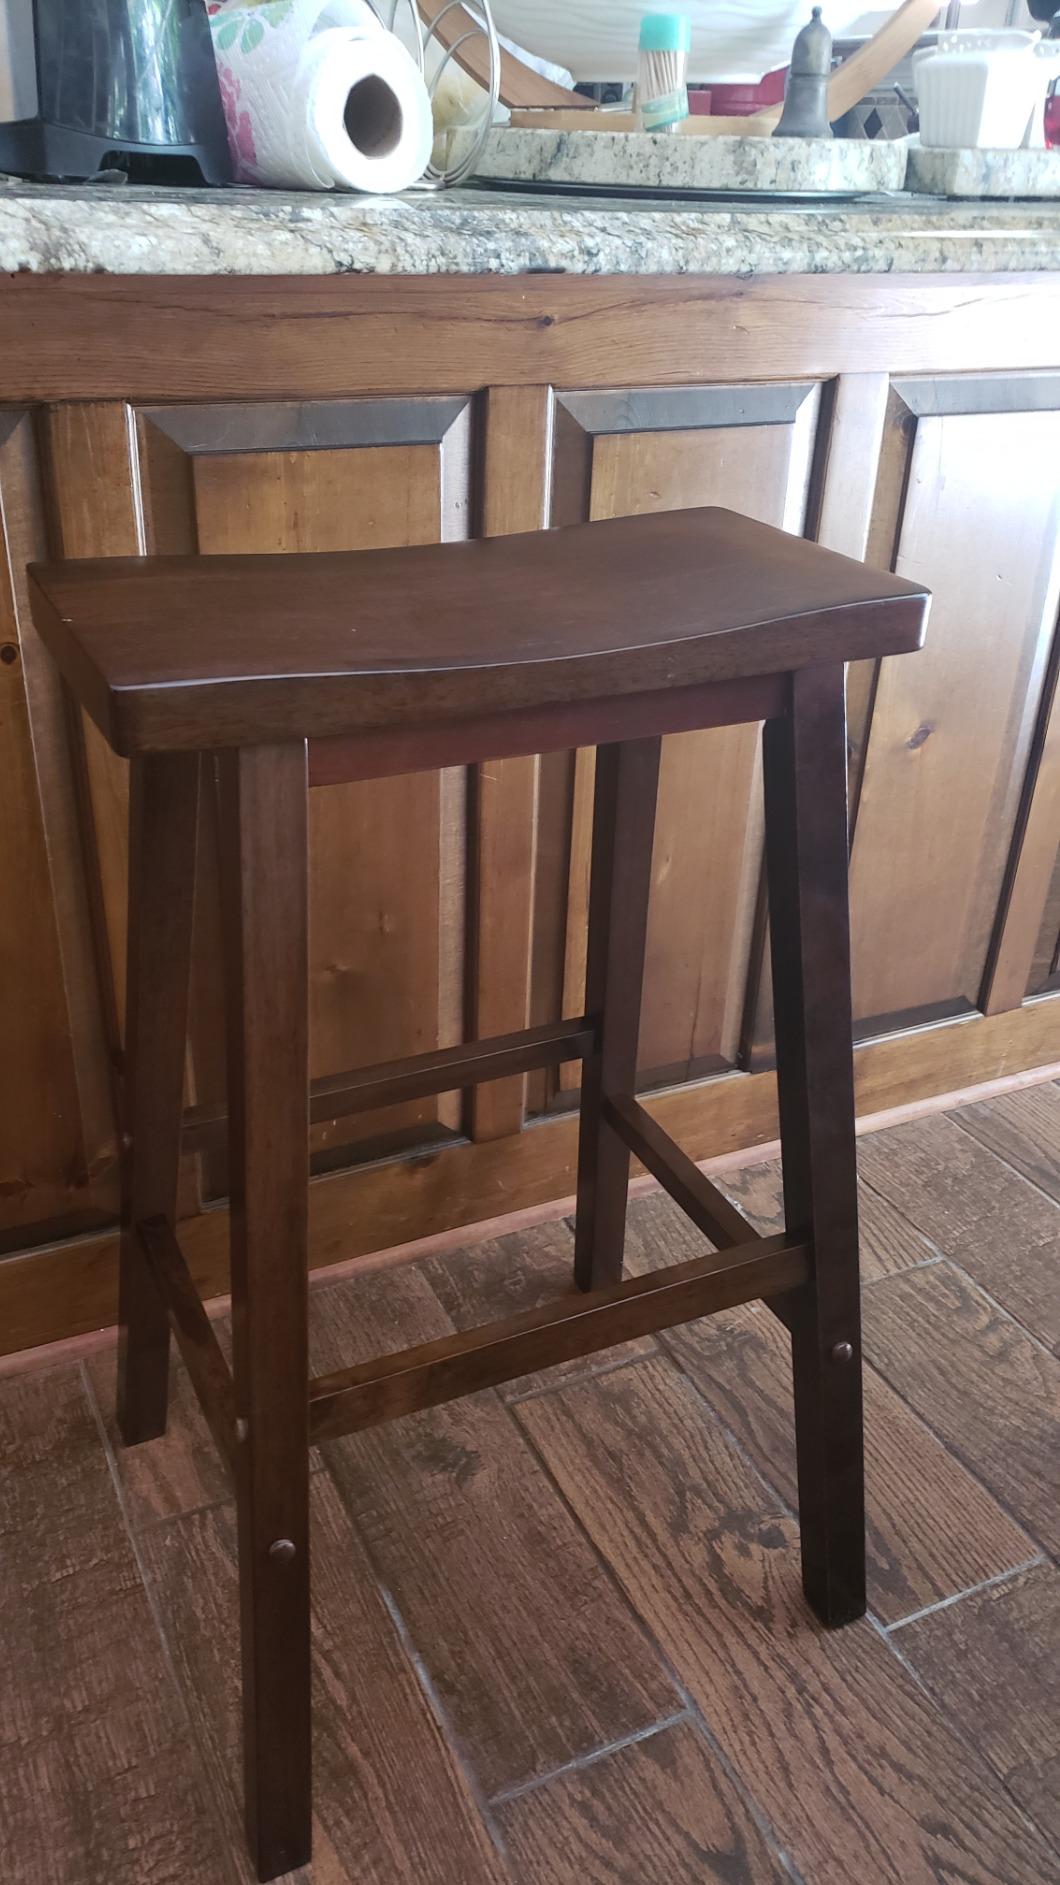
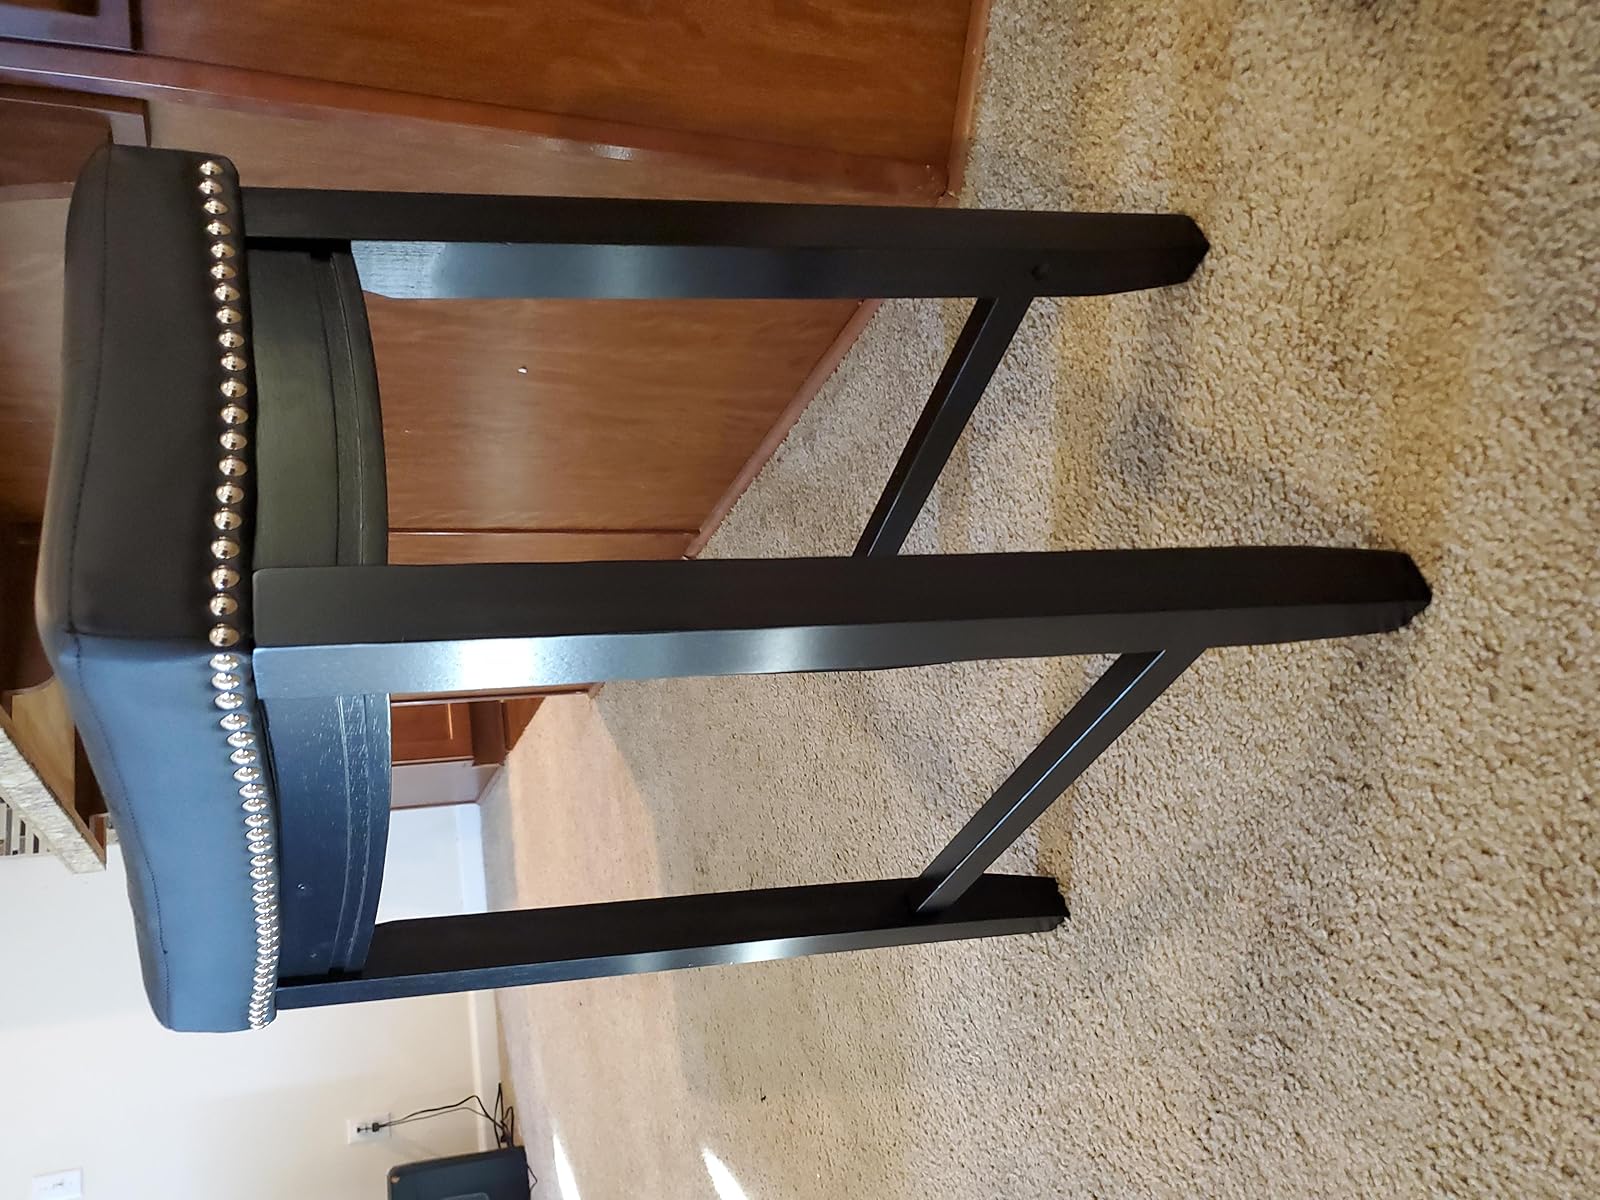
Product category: stool
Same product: no